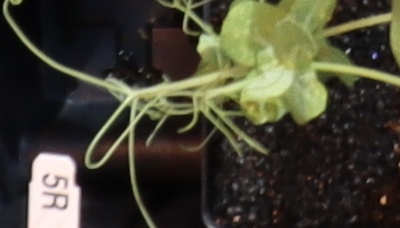
Label: Field Pea